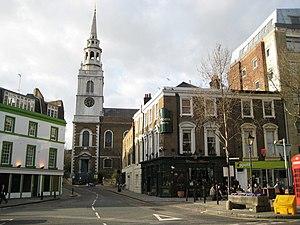
George Gissing /ˌdʒɔːdʒ ˈɡɪ.sɪŋ/ est un écrivain britannique, né le 22 novembre 1857 à Wakefield et mort le 28 décembre 1903 à Ispoure.